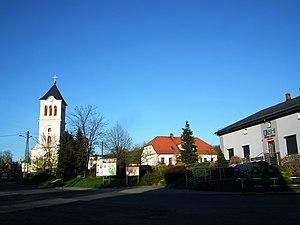
Pawonków est un village polonais de la voïvodie de Silésie et du powiat de Lubliniec. Il est le siège de la gmina de Pawonków et comptait 1 496 habitants en 2008.